Mohammad Ashraful

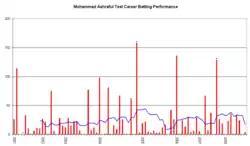
An innings-by-innings breakdown of Ashraful's Test match batting career up to March 2008, showing runs scored (red bars) and the average of the last ten innings (blue line).

Ashraful was dropped when England toured Bangladesh in February and March 2010. He was recalled for Bangladesh's tour of England two months later. He struggled in June's 2010 Asia Cup, and was subsequently dropped; he was recalled for the ODI leg of the England tour due to injuries to the squad. After a poor run of form, Ashraful was dropped from the ODI series against New Zealand in October 2010. Though he was out of the squad, the following month when the BCB announced its central contracts for the coming year Ashraful was one of six players given the highest level of contract (A+).